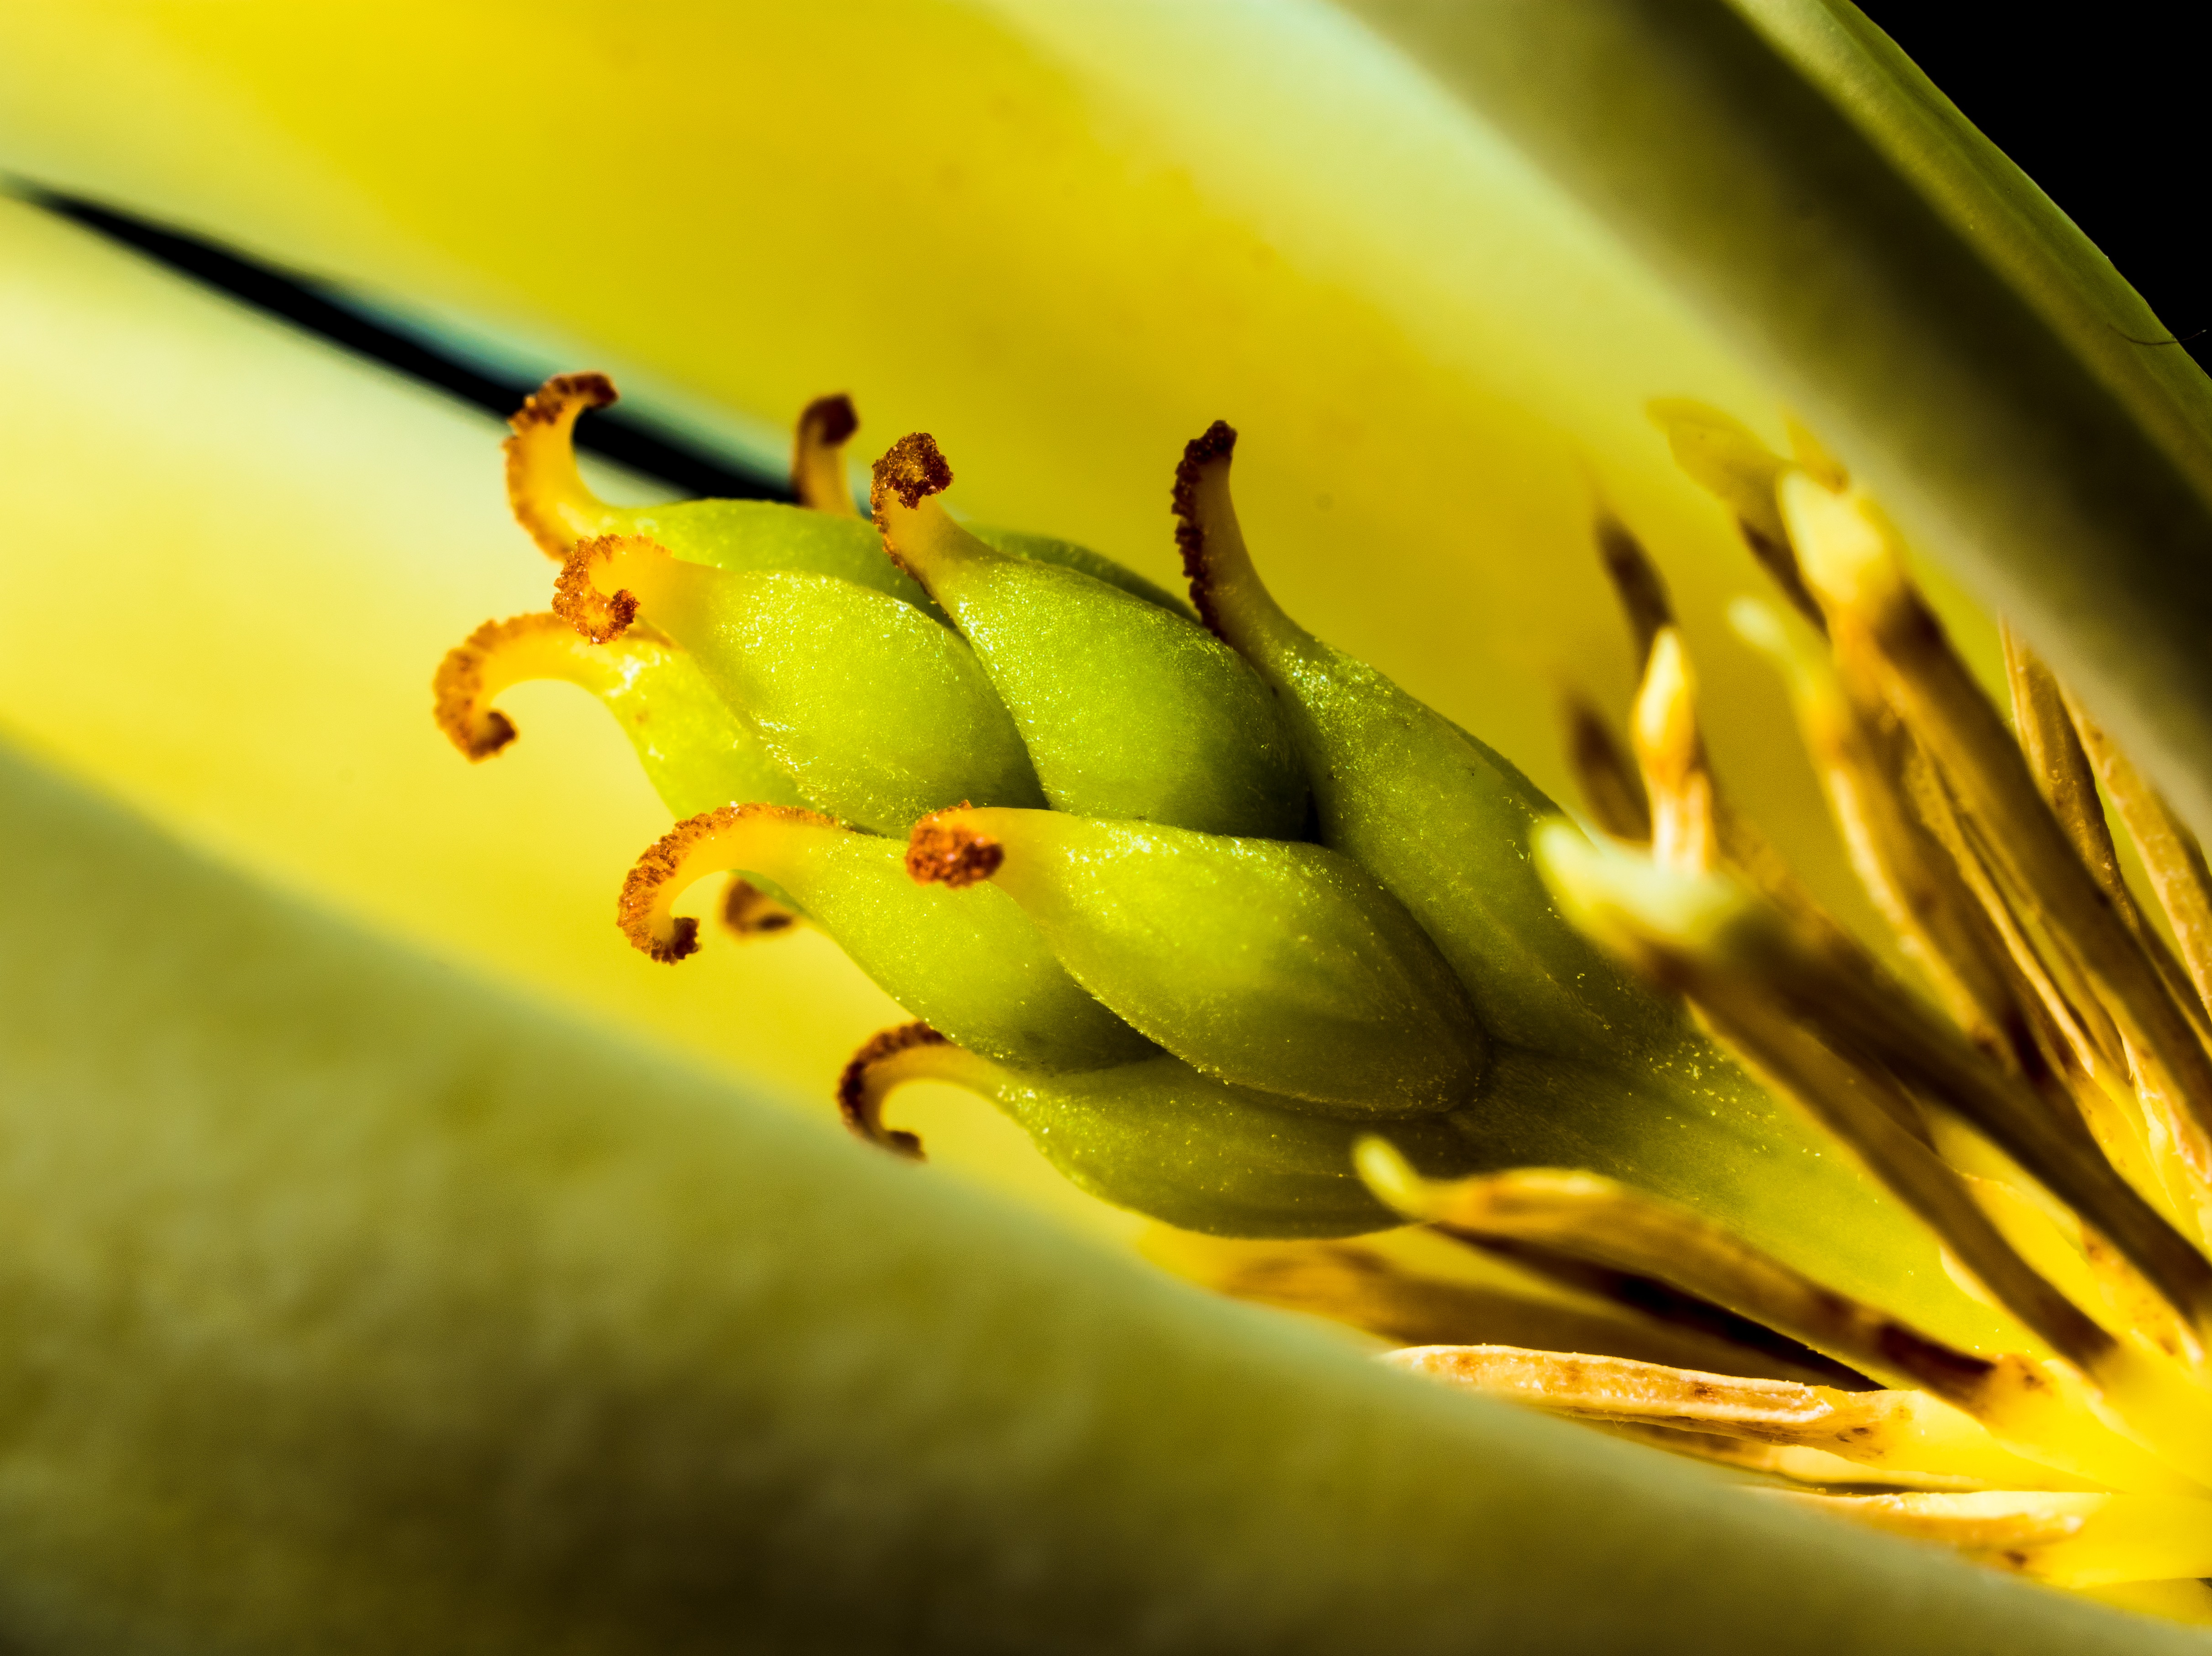
nature, branch, blossom, plant, photography, sunlight, leaf, flower, petal, bloom, pollen, green, produce, insect, botany, amphibian, yellow, flora, fauna, close up, macro photography, white yellow, plant stem, michelia champaca